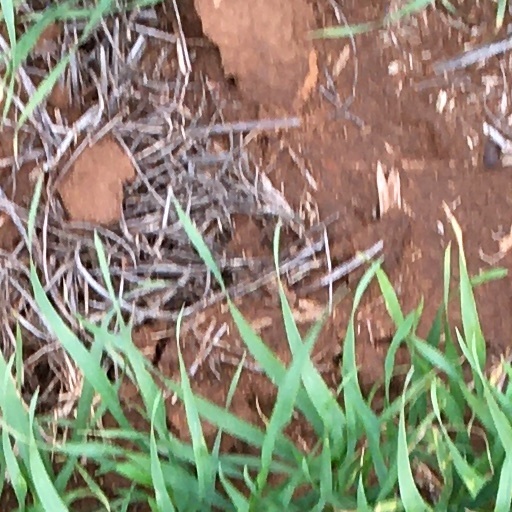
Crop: wheat